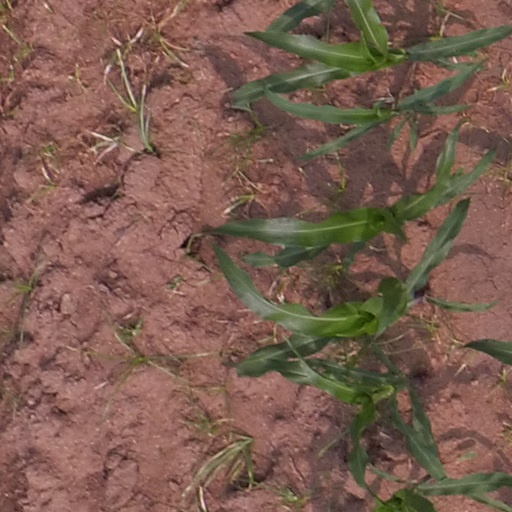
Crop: maize; corn